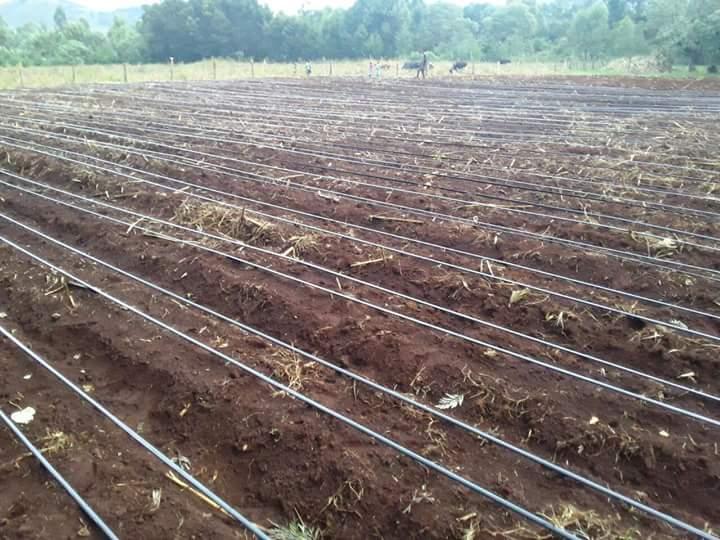
Shamba kubwa lililoandaliwa kwa kilimo likiwa na mistari mingi ya mabomba meusi ya umwagiliaji wa matone. Yametandazwa ardhini. Udongo unaonekana tayari kwa kupanda.